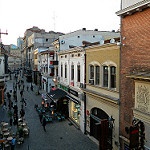
Scene: Outdoor